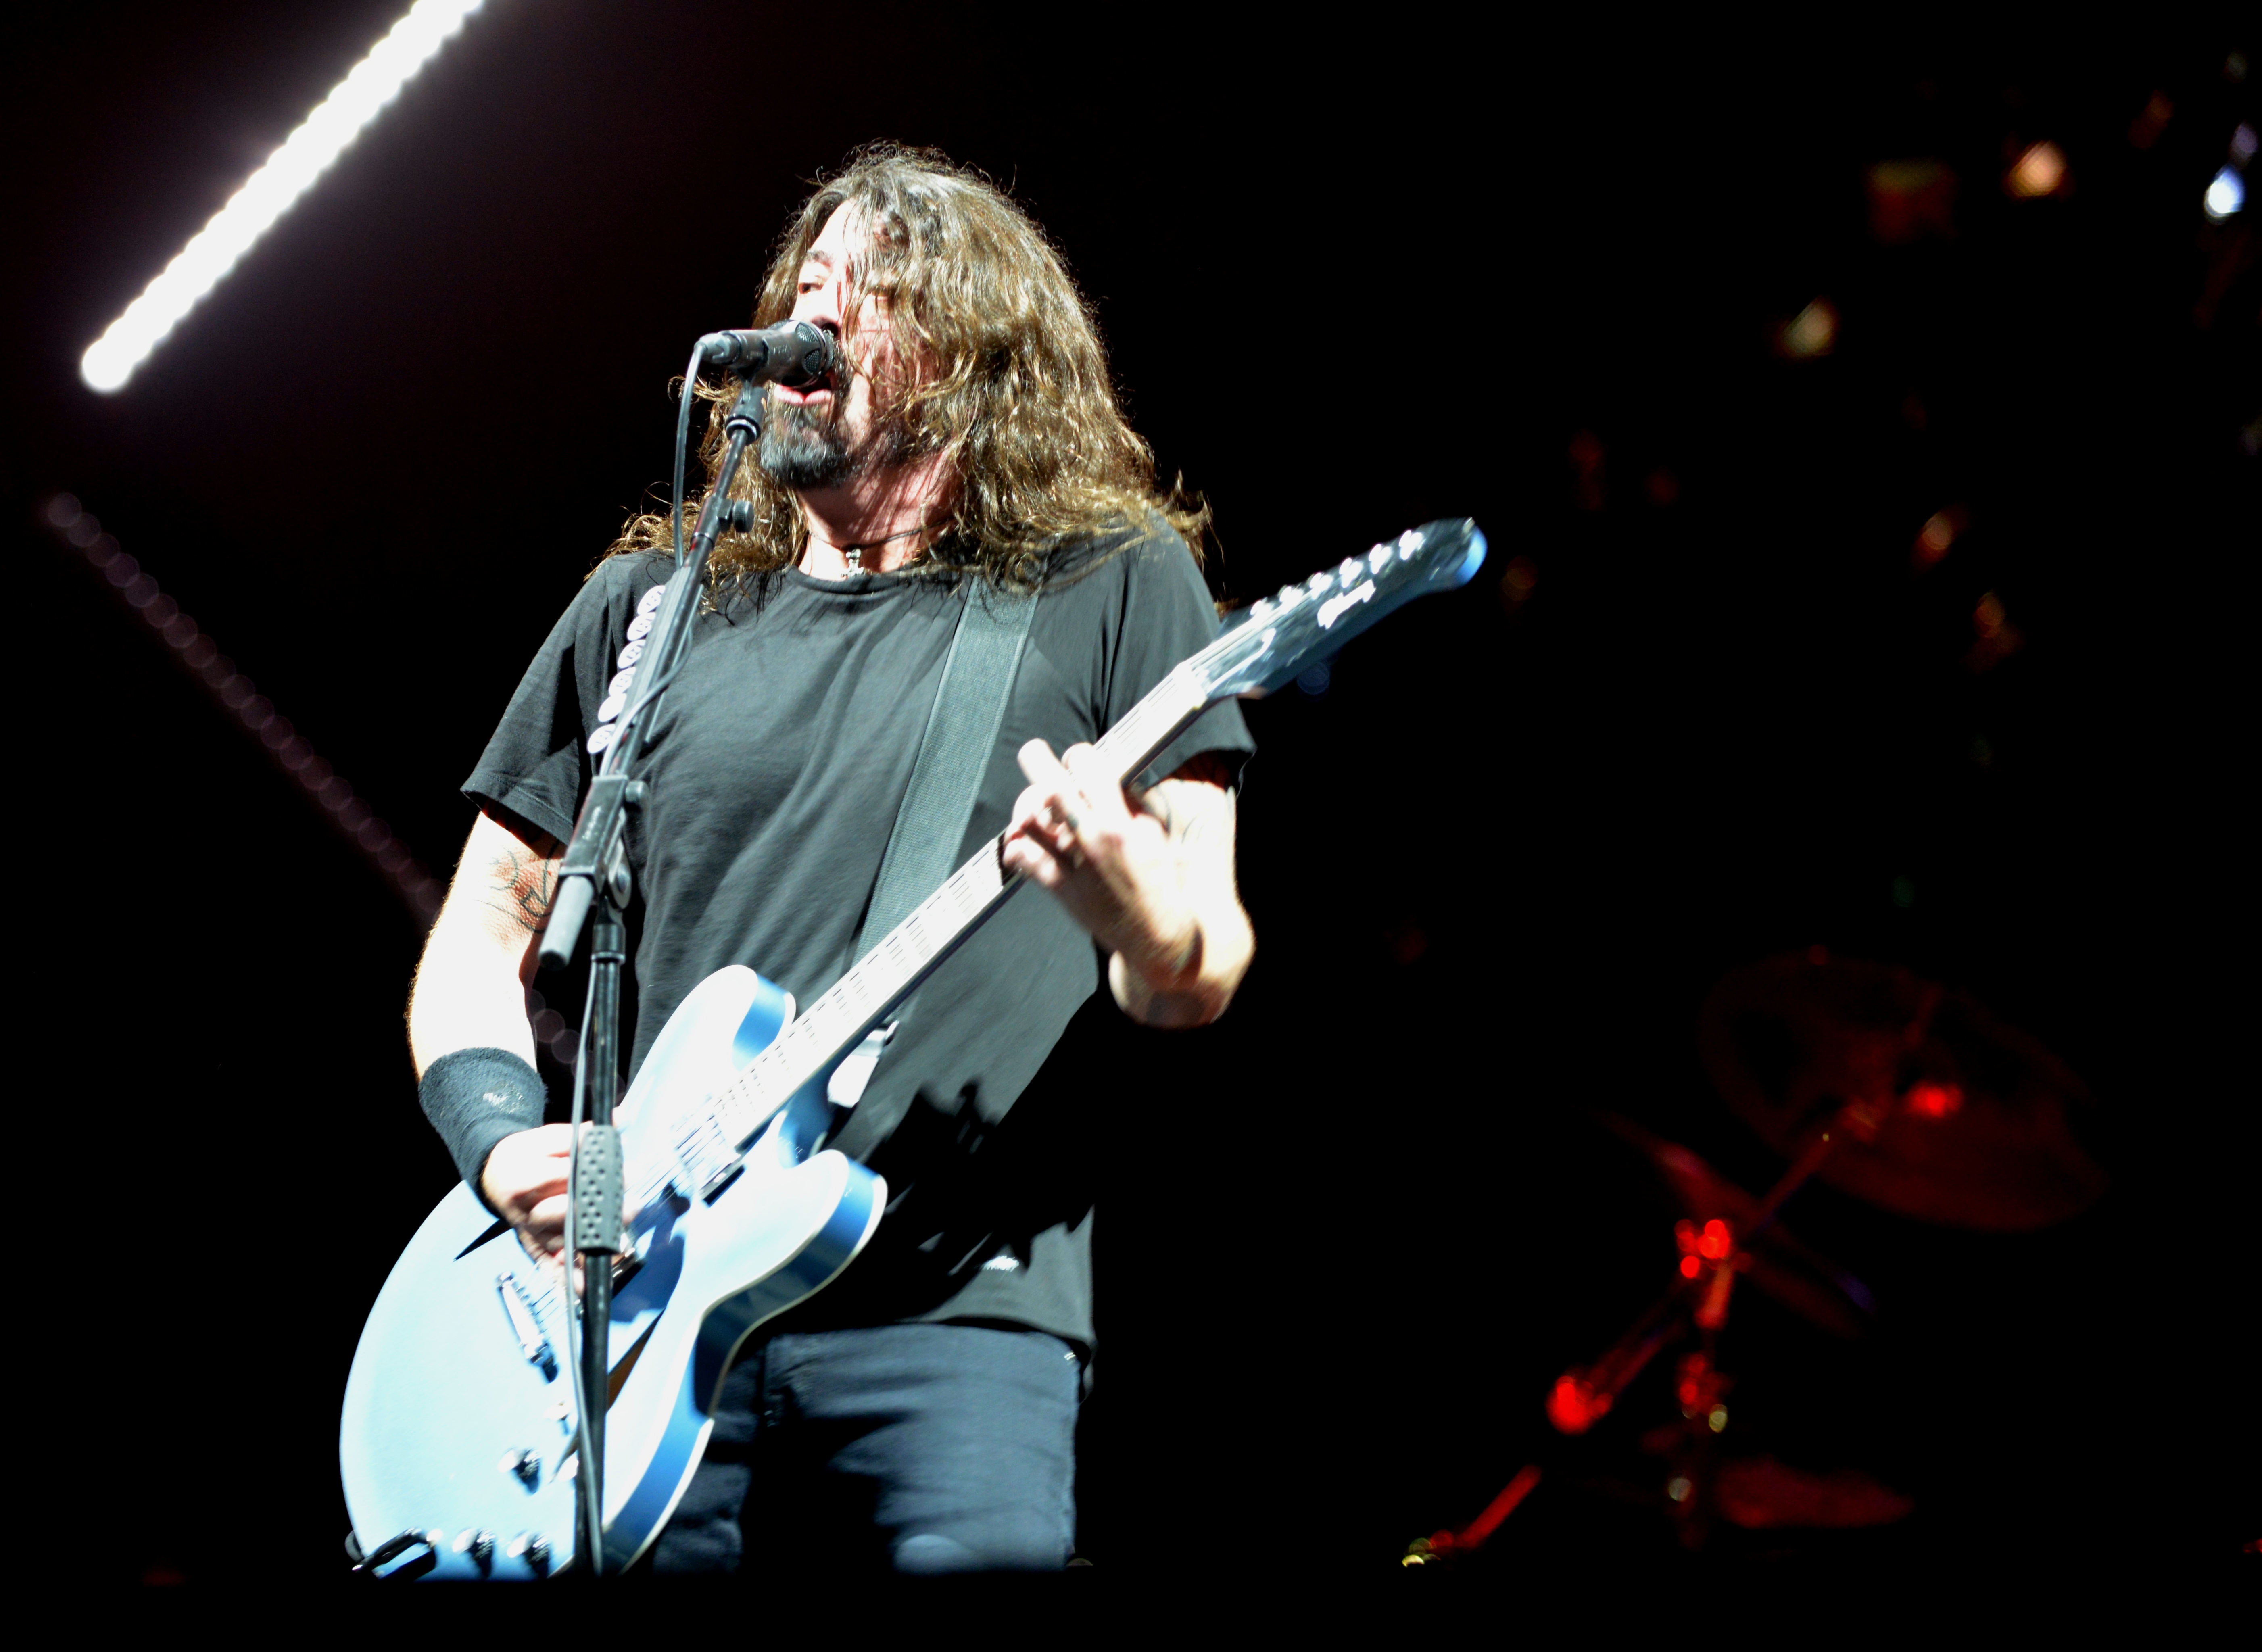
rock, shows, rockroll, guitarist, musician, string instrument accessory, guitar, music, performance, string instrument, plucked string instruments, bassist, bass guitar, music artist, musical instrument, concert, performing arts, entertainment, stage, guitar accessory, singing, event, electric guitar, slide guitar, public event, singer, rock concert, musical instrument accessory, pop music, performance art, musical ensemble, microphone, darkness